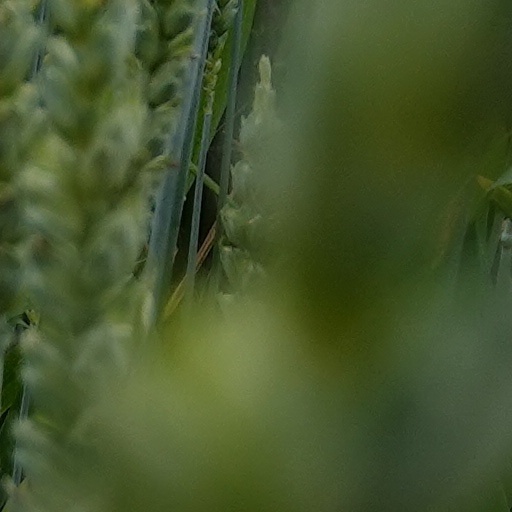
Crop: wheat